Andrew Campbell (ice hockey)

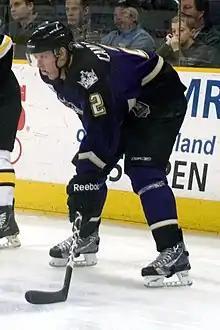
Campbell playing for the Manchester Monarchs in 2011

After spending the first six years of his professional career entirely within the Kings organization, Campbell left as a free agent to sign a one-year contract with the Arizona Coyotes on July 1, 2014. In the 2014–15 season, Campbell was originally assigned to AHL affiliate, the Portland Pirates. Campbell would later be recalled and remained in the NHL for the duration of the season with the Coyotes, appearing in 33 games from the blueline registering one point. He played alongside Connor Murphy on the third pairing. Despite experiencing a break through season in the NHL, Campbell was unable to attract an NHL offer as a free agent and on July 3, 2015, was signed to a one-year AHL contract with the Toronto Marlies. Later that year, on September 29, Campbell signed a two-year, two-way contract with the Marlies' parent club, the Toronto Maple Leafs. He was reassigned to continue with the Marlies, and was later named team captain. Campbell appeared in 6 games with the Maple Leafs and 6 goals and 22 points in 75 games with the Marlies.